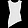
Label: T - shirt / top